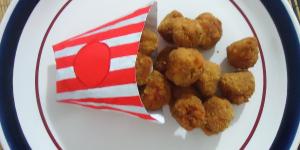
palomitas de pollo